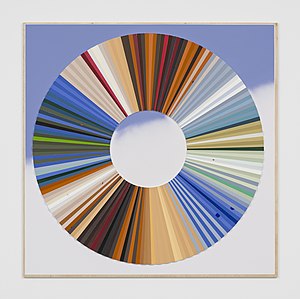
Jay Gard / Gruppeudstillinger (udvalgte)
Jay Gard, Farbkreis Cecily (Cecily Brown, Bend Sinister), 2018
Jay Gard * er en tysk kunstner. Han bor og arbejder i Berlin.